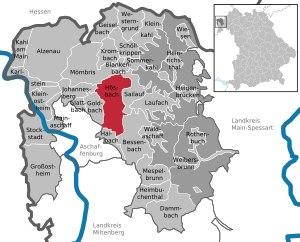
Hösbach est un marché allemand de Bavière, située dans l'arrondissement d'Aschaffenbourg et le district de Basse-Franconie.